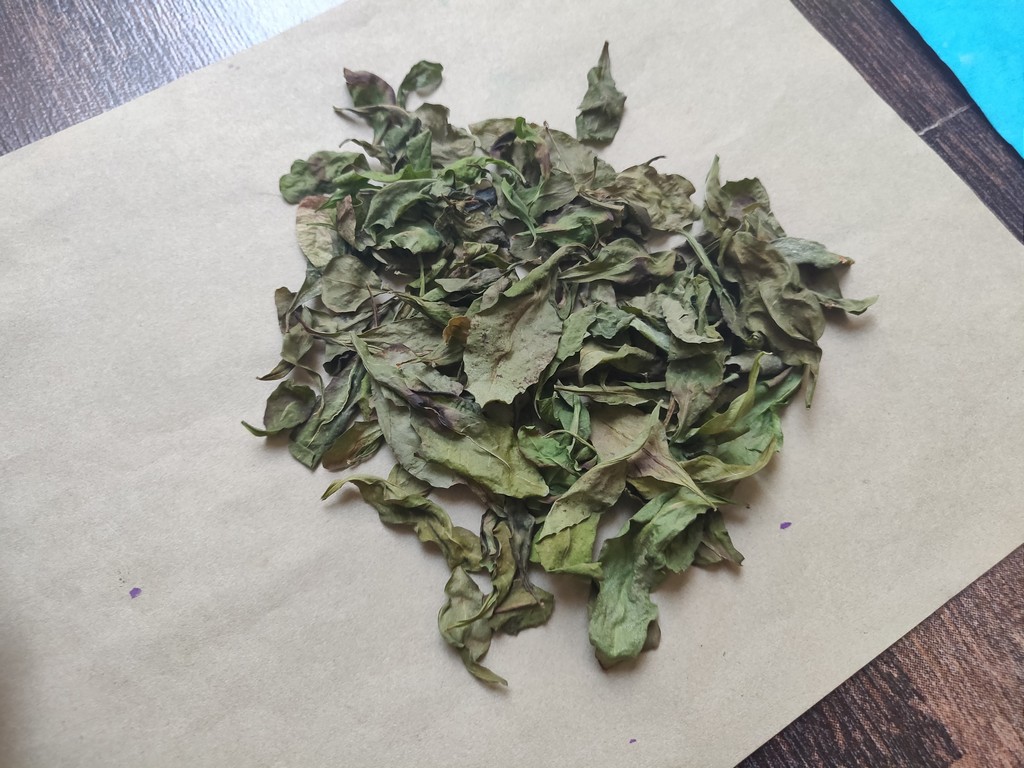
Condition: Dried
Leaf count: multiple
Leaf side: unknown